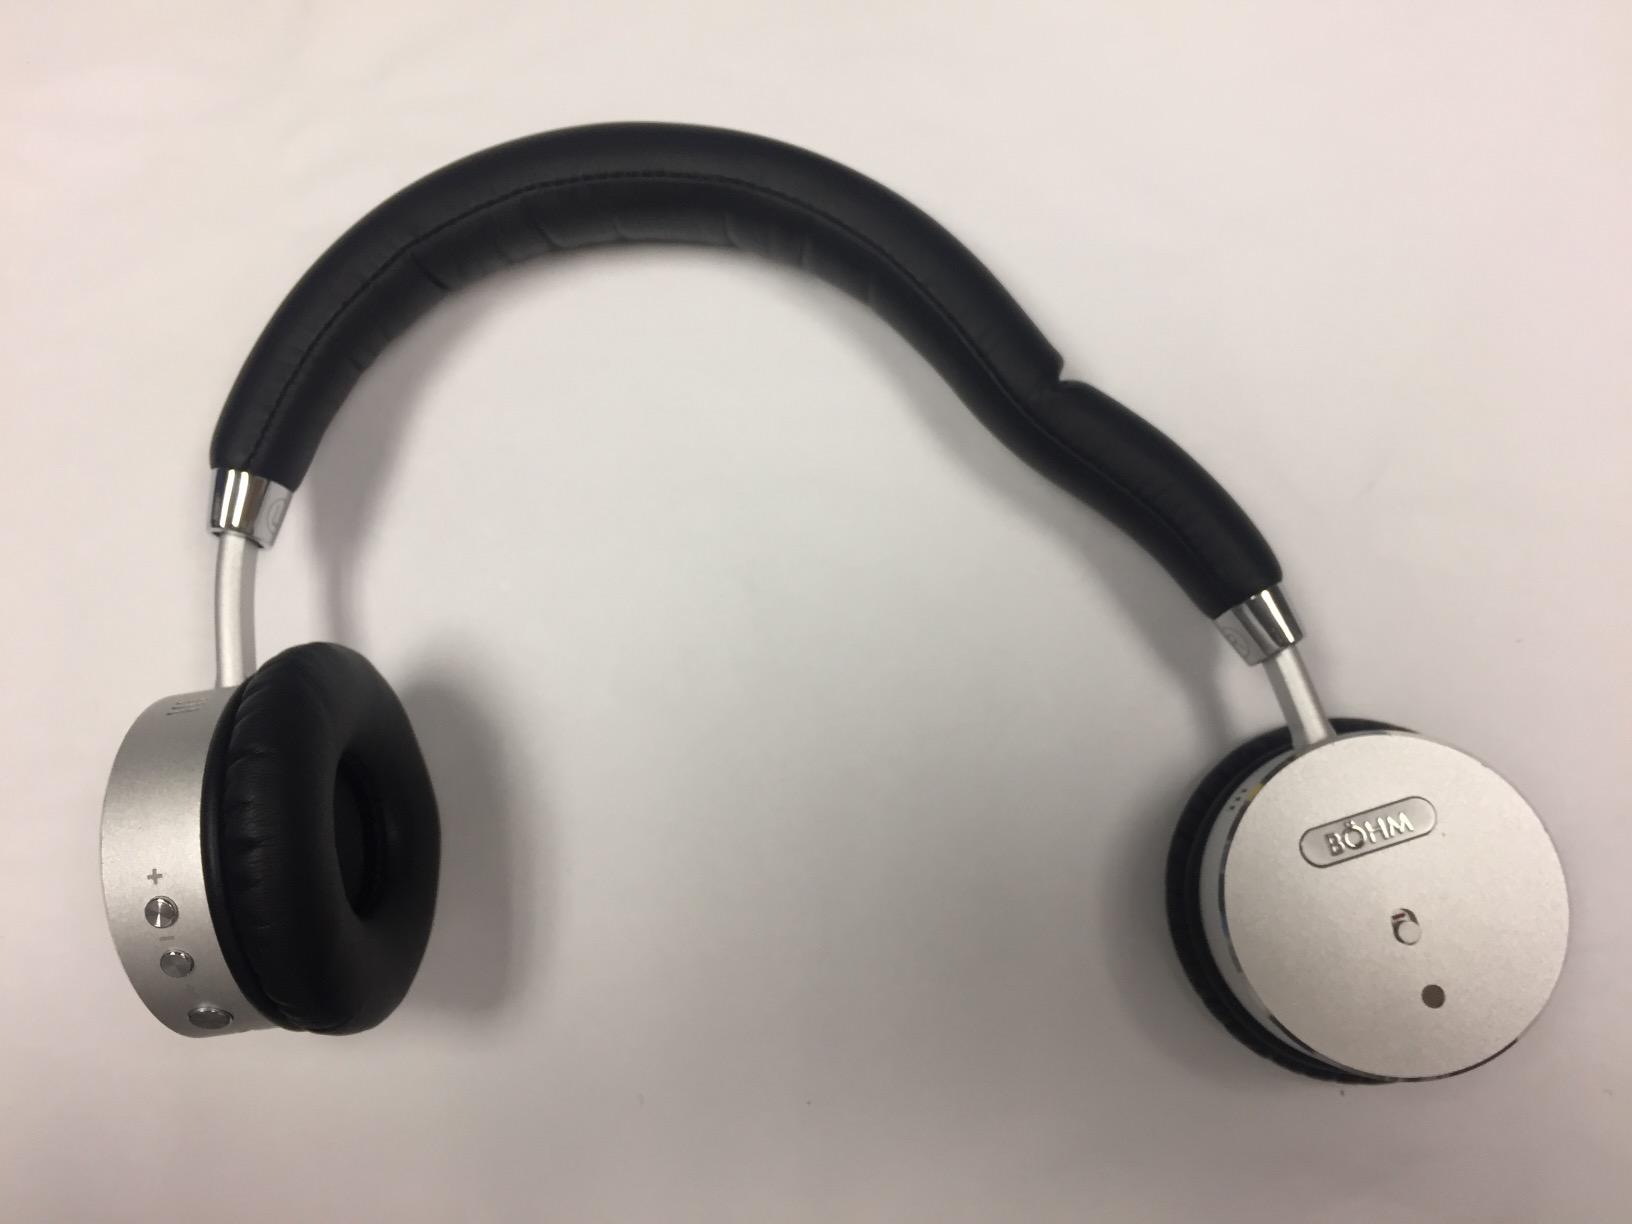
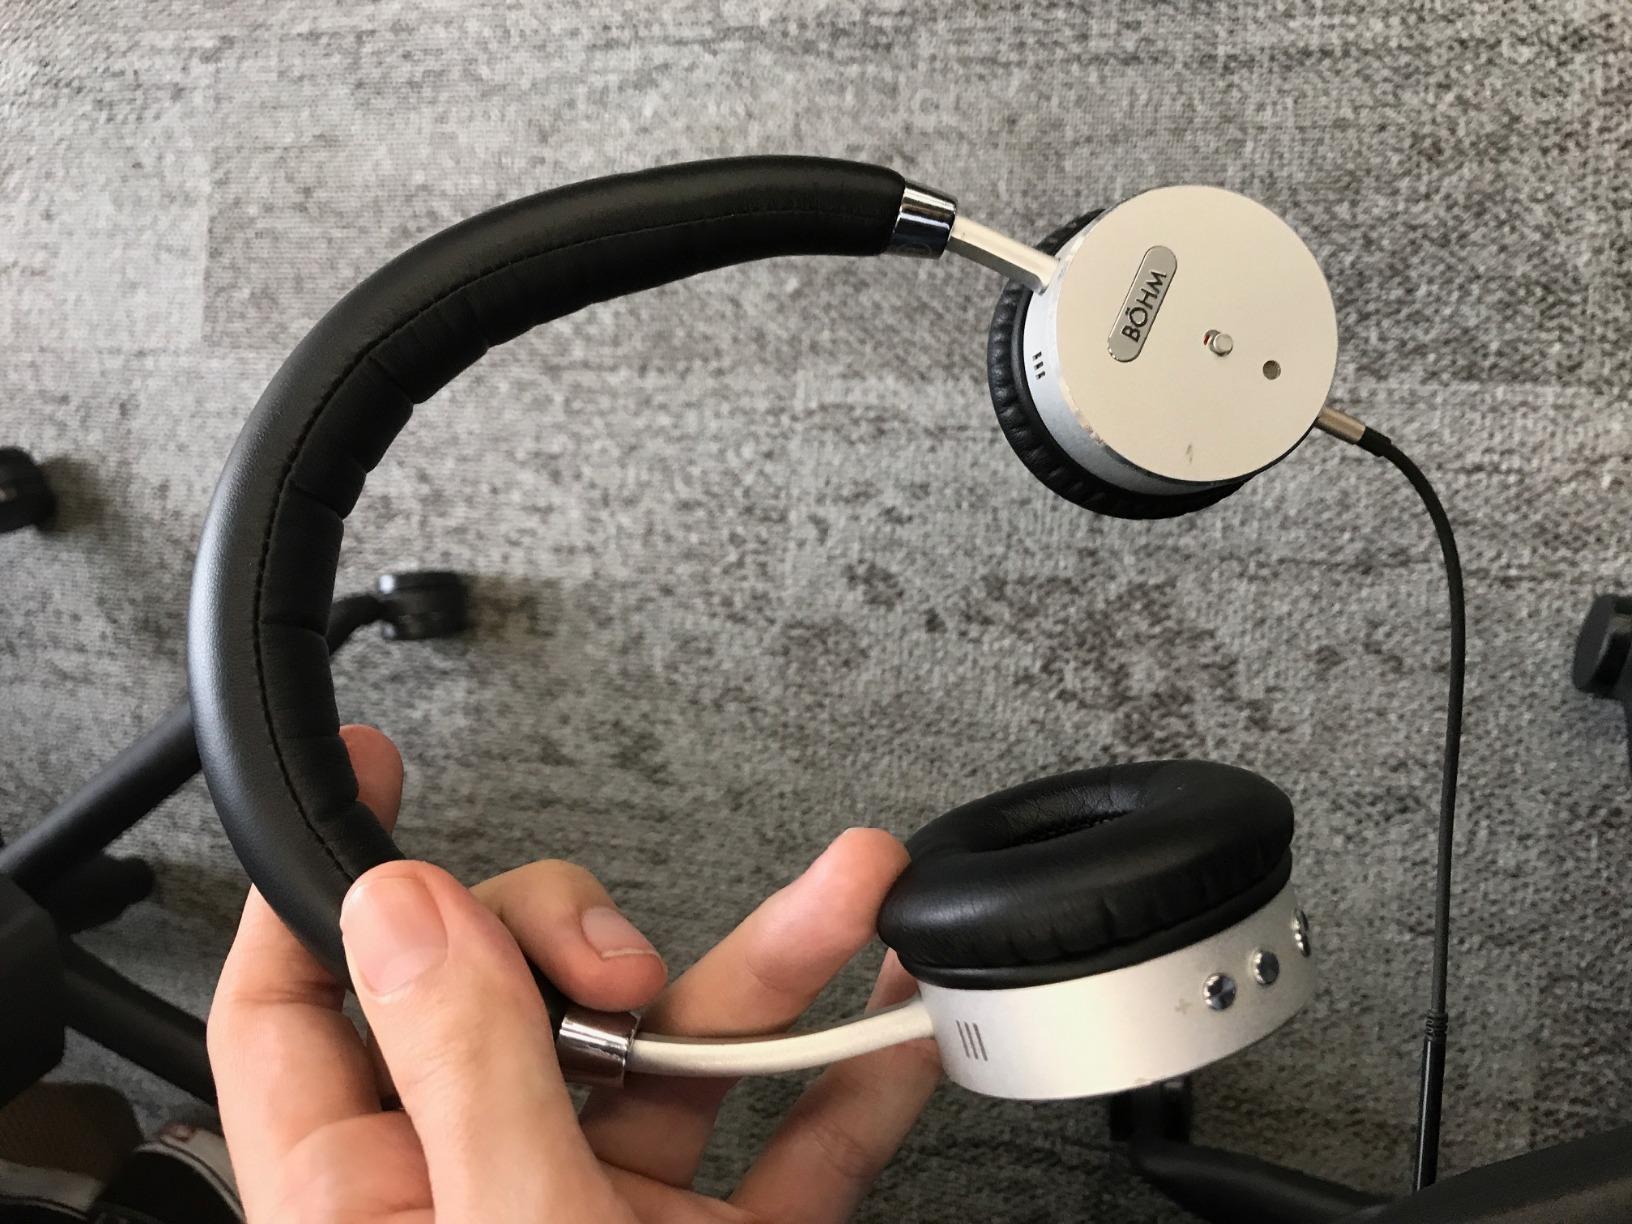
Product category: headphones
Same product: yes